CJNT-DT

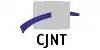
The logo used when CJNT first went on the air in 1997. It was used until 2001 when Canwest bought and unified all of their secondary non-CBC stations under the CH brand. For the logos used as CH, see the CH article.

Western International Communications bought CJNT in 1999. WIC owned Montreal's CTV affiliate, CFCF-TV (channel 12), but was facing serious competition from Global, which had expanded into Quebec the same year CJNT signed on. WIC figured CJNT would give it much-needed leverage in Montreal. It planned to relaunch CJNT on the model of Canada's first multicultural station, CFMT-TV in Toronto, with 60% ethnic content and 40% American content. However, WIC was only able to buy the shares of CJNT held by Marie Griffiths, as ownership of the rest of the shares was being contested in court. It was not allowed to make changes to CJNT's license without majority ownership, and its plans became moot when Canwest bought WIC's television assets in 2000. Canwest already held controlling interest in Global station CKMI-TV, which was licensed in Quebec City but had activated a rebroadcaster in Montreal and moved the bulk of its operations there. The CRTC forced Canwest to put CFCF up for sale. Well aware that Canwest had bought CKMI to get its programming into Montreal, the CRTC ruled that Montreal's anglophone population was too small to permit a twinstick between CFCF and CKMI (CFCF was eventually sold to CTV). However, Canwest was allowed to keep WIC's interest in CJNT, and bought the remaining shares.